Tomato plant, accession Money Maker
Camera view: tilt-top (135 deg); turntable rotation: 180 degrees
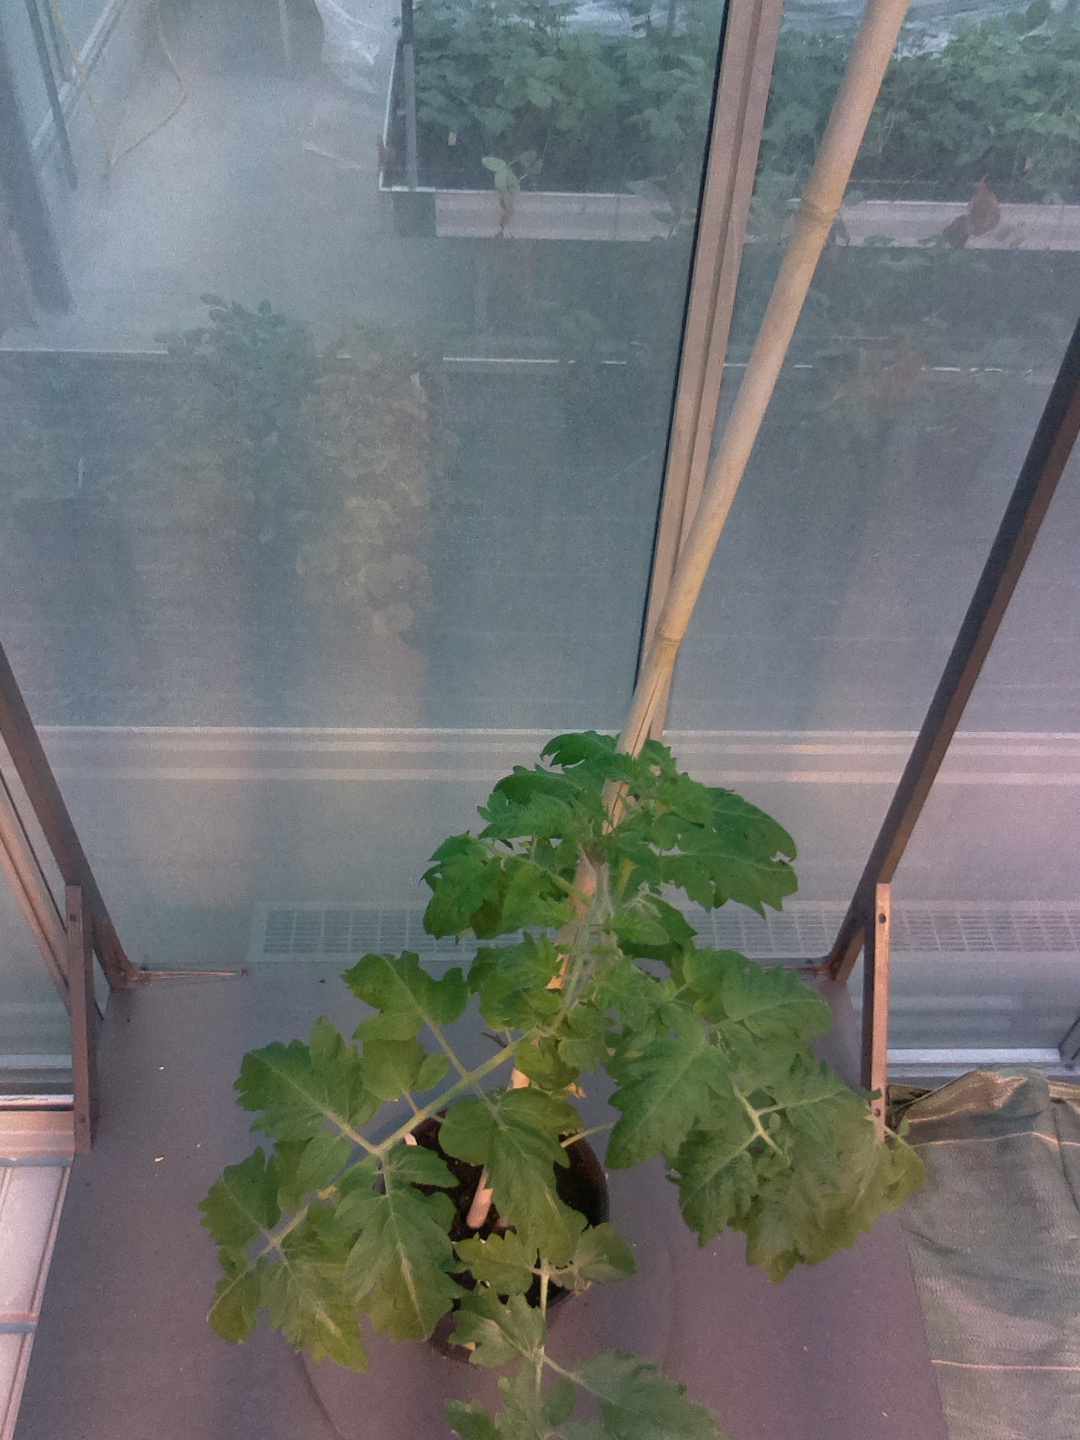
BBCH growth stage 52: 2 inflorescences visible